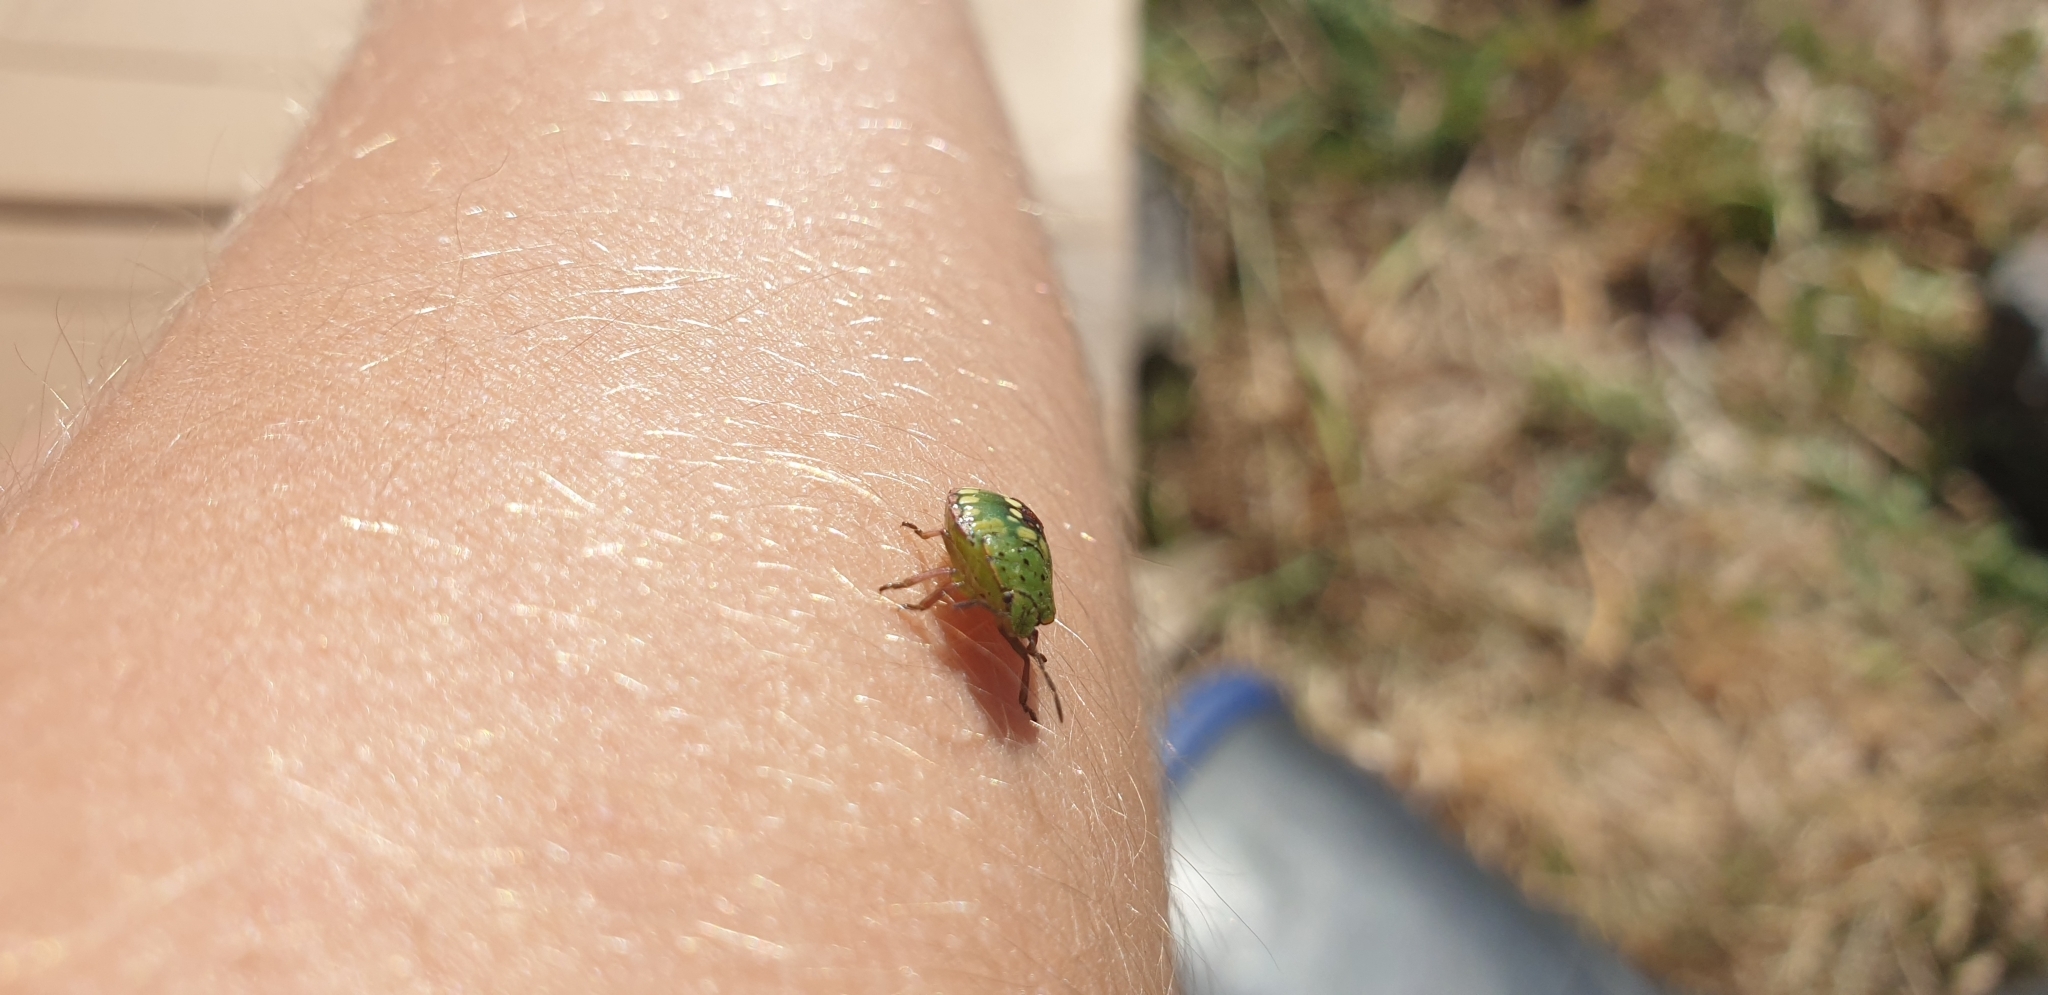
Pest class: stink_bug